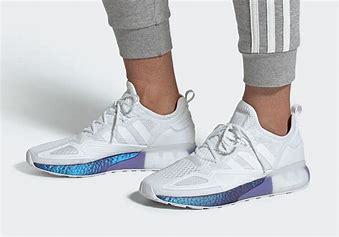
Brand: Adidas
Model: ZX 2K